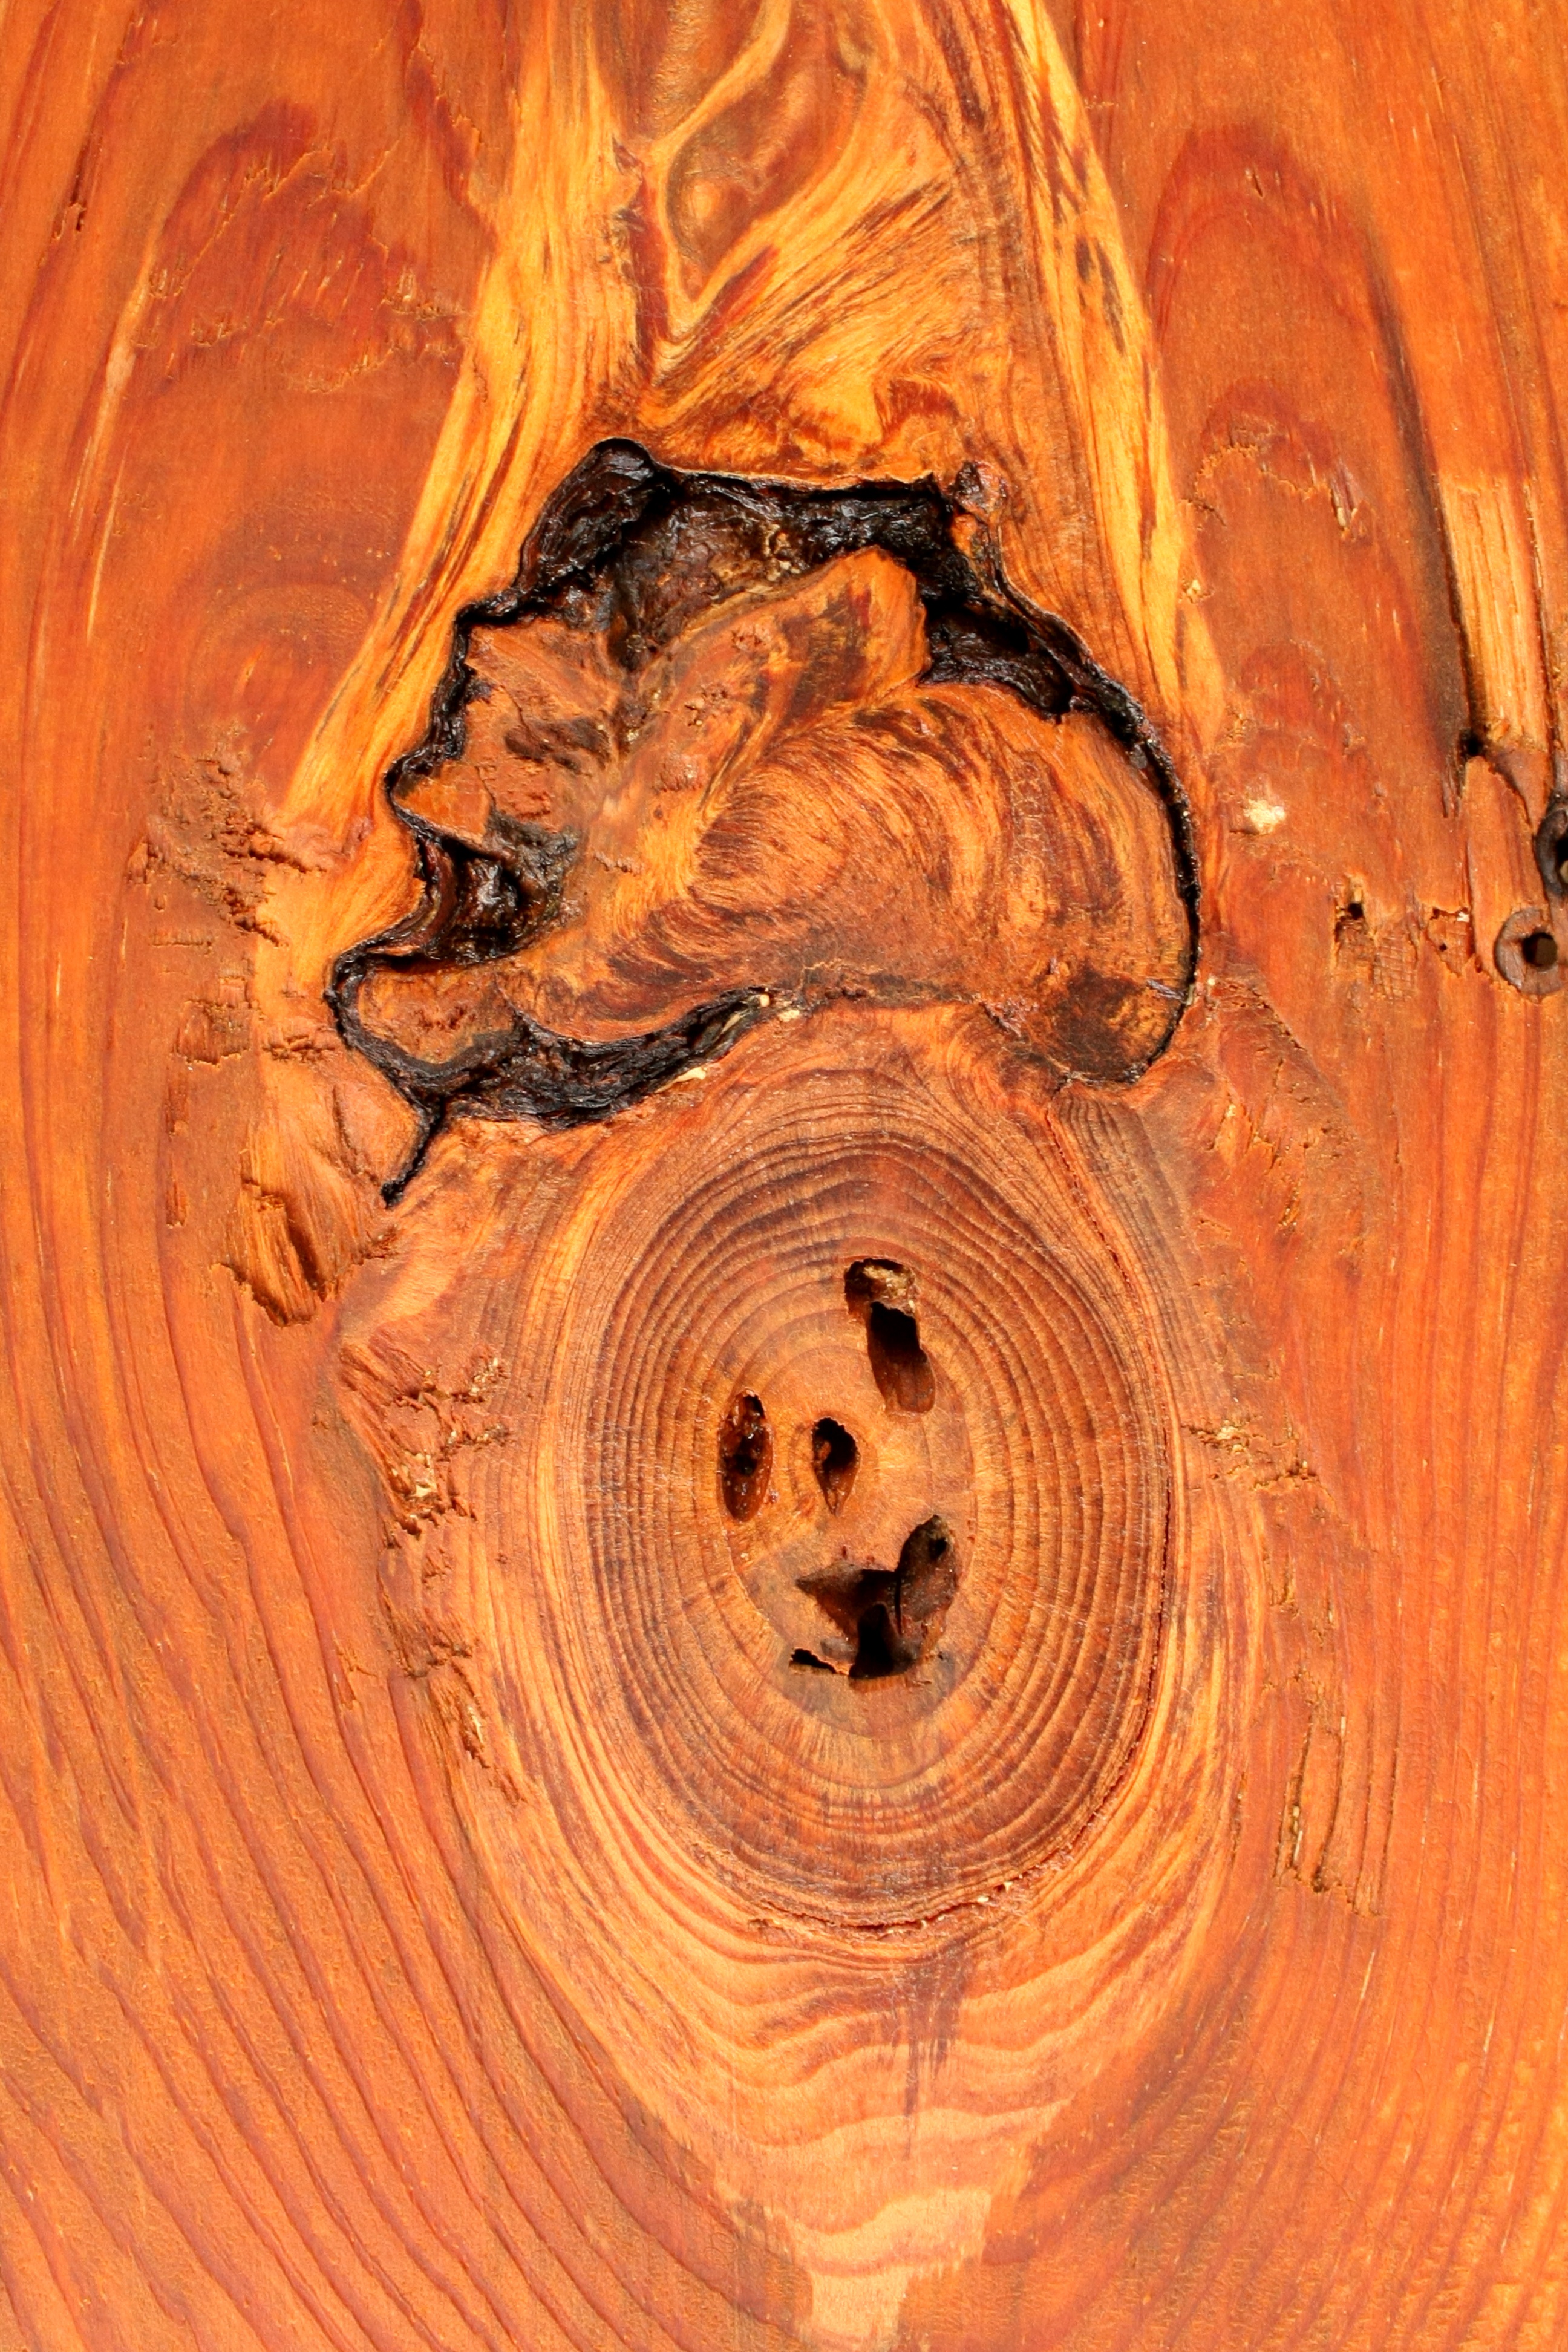
wood, leaf, trunk, close up, art, temple, organ, carving, macro photography, ancient history